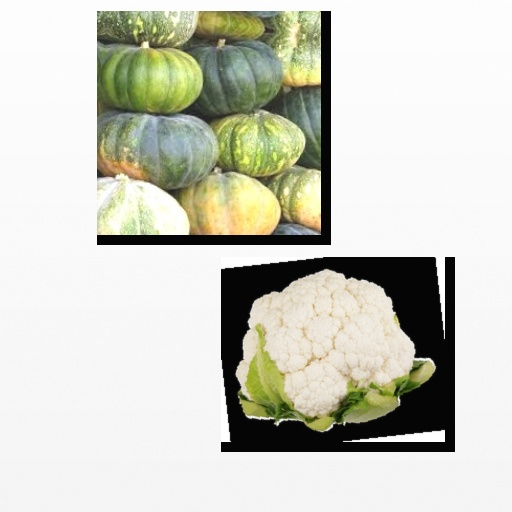
Food items: cauliflower, pumpkin